Yigal Allon

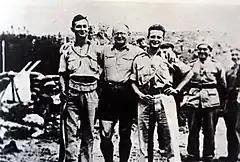
L-R: Moshe Dayan, Yitzhak Sadeh, Yigal Allon, at Kibbutz Hanita (1938)

Allon joined the Haganah in 1931 and later commanded a field unit and a mobile patrol in northern Palestine during the 1936–1939 Arab revolt in Palestine.